Elm Hill Archaeological Site

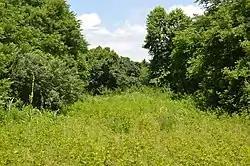
Meadow at the site

Elm Hill Archaeological Site is a historic archaeological site located on the north bank of the Roanoke River near Castle Heights, Mecklenburg County, Virginia. It is a large, Late Woodland period palisaded village site with evidence of occupation reaching back to the Late Archaic Period. The district is included within the Tobacco Heritage Trail.